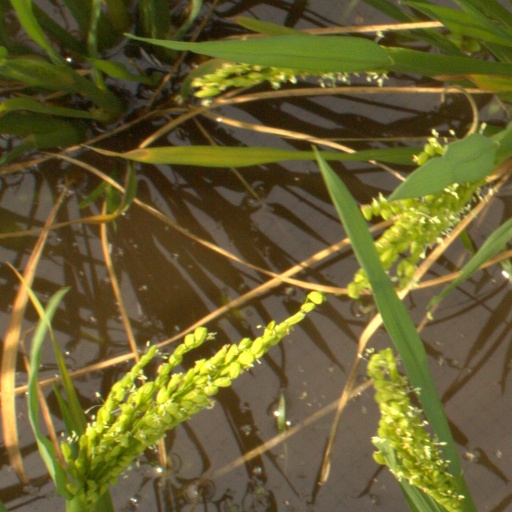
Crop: rice